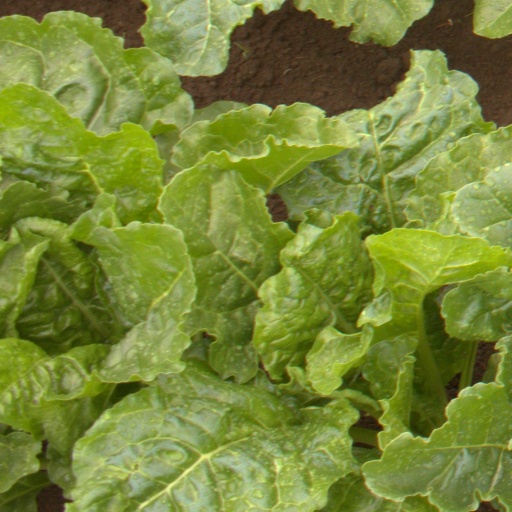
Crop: sugar beet